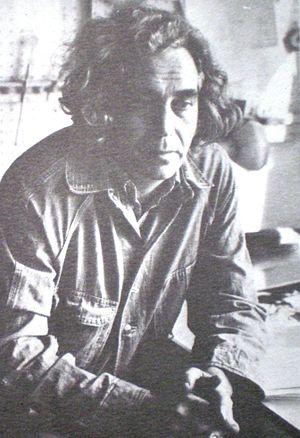
Carlos Alonso, né en 1929 à Tunuyán, province de Mendoza en Argentine, est un peintre et illustrateur argentin. Sa peinture se veut engagée et sociale.